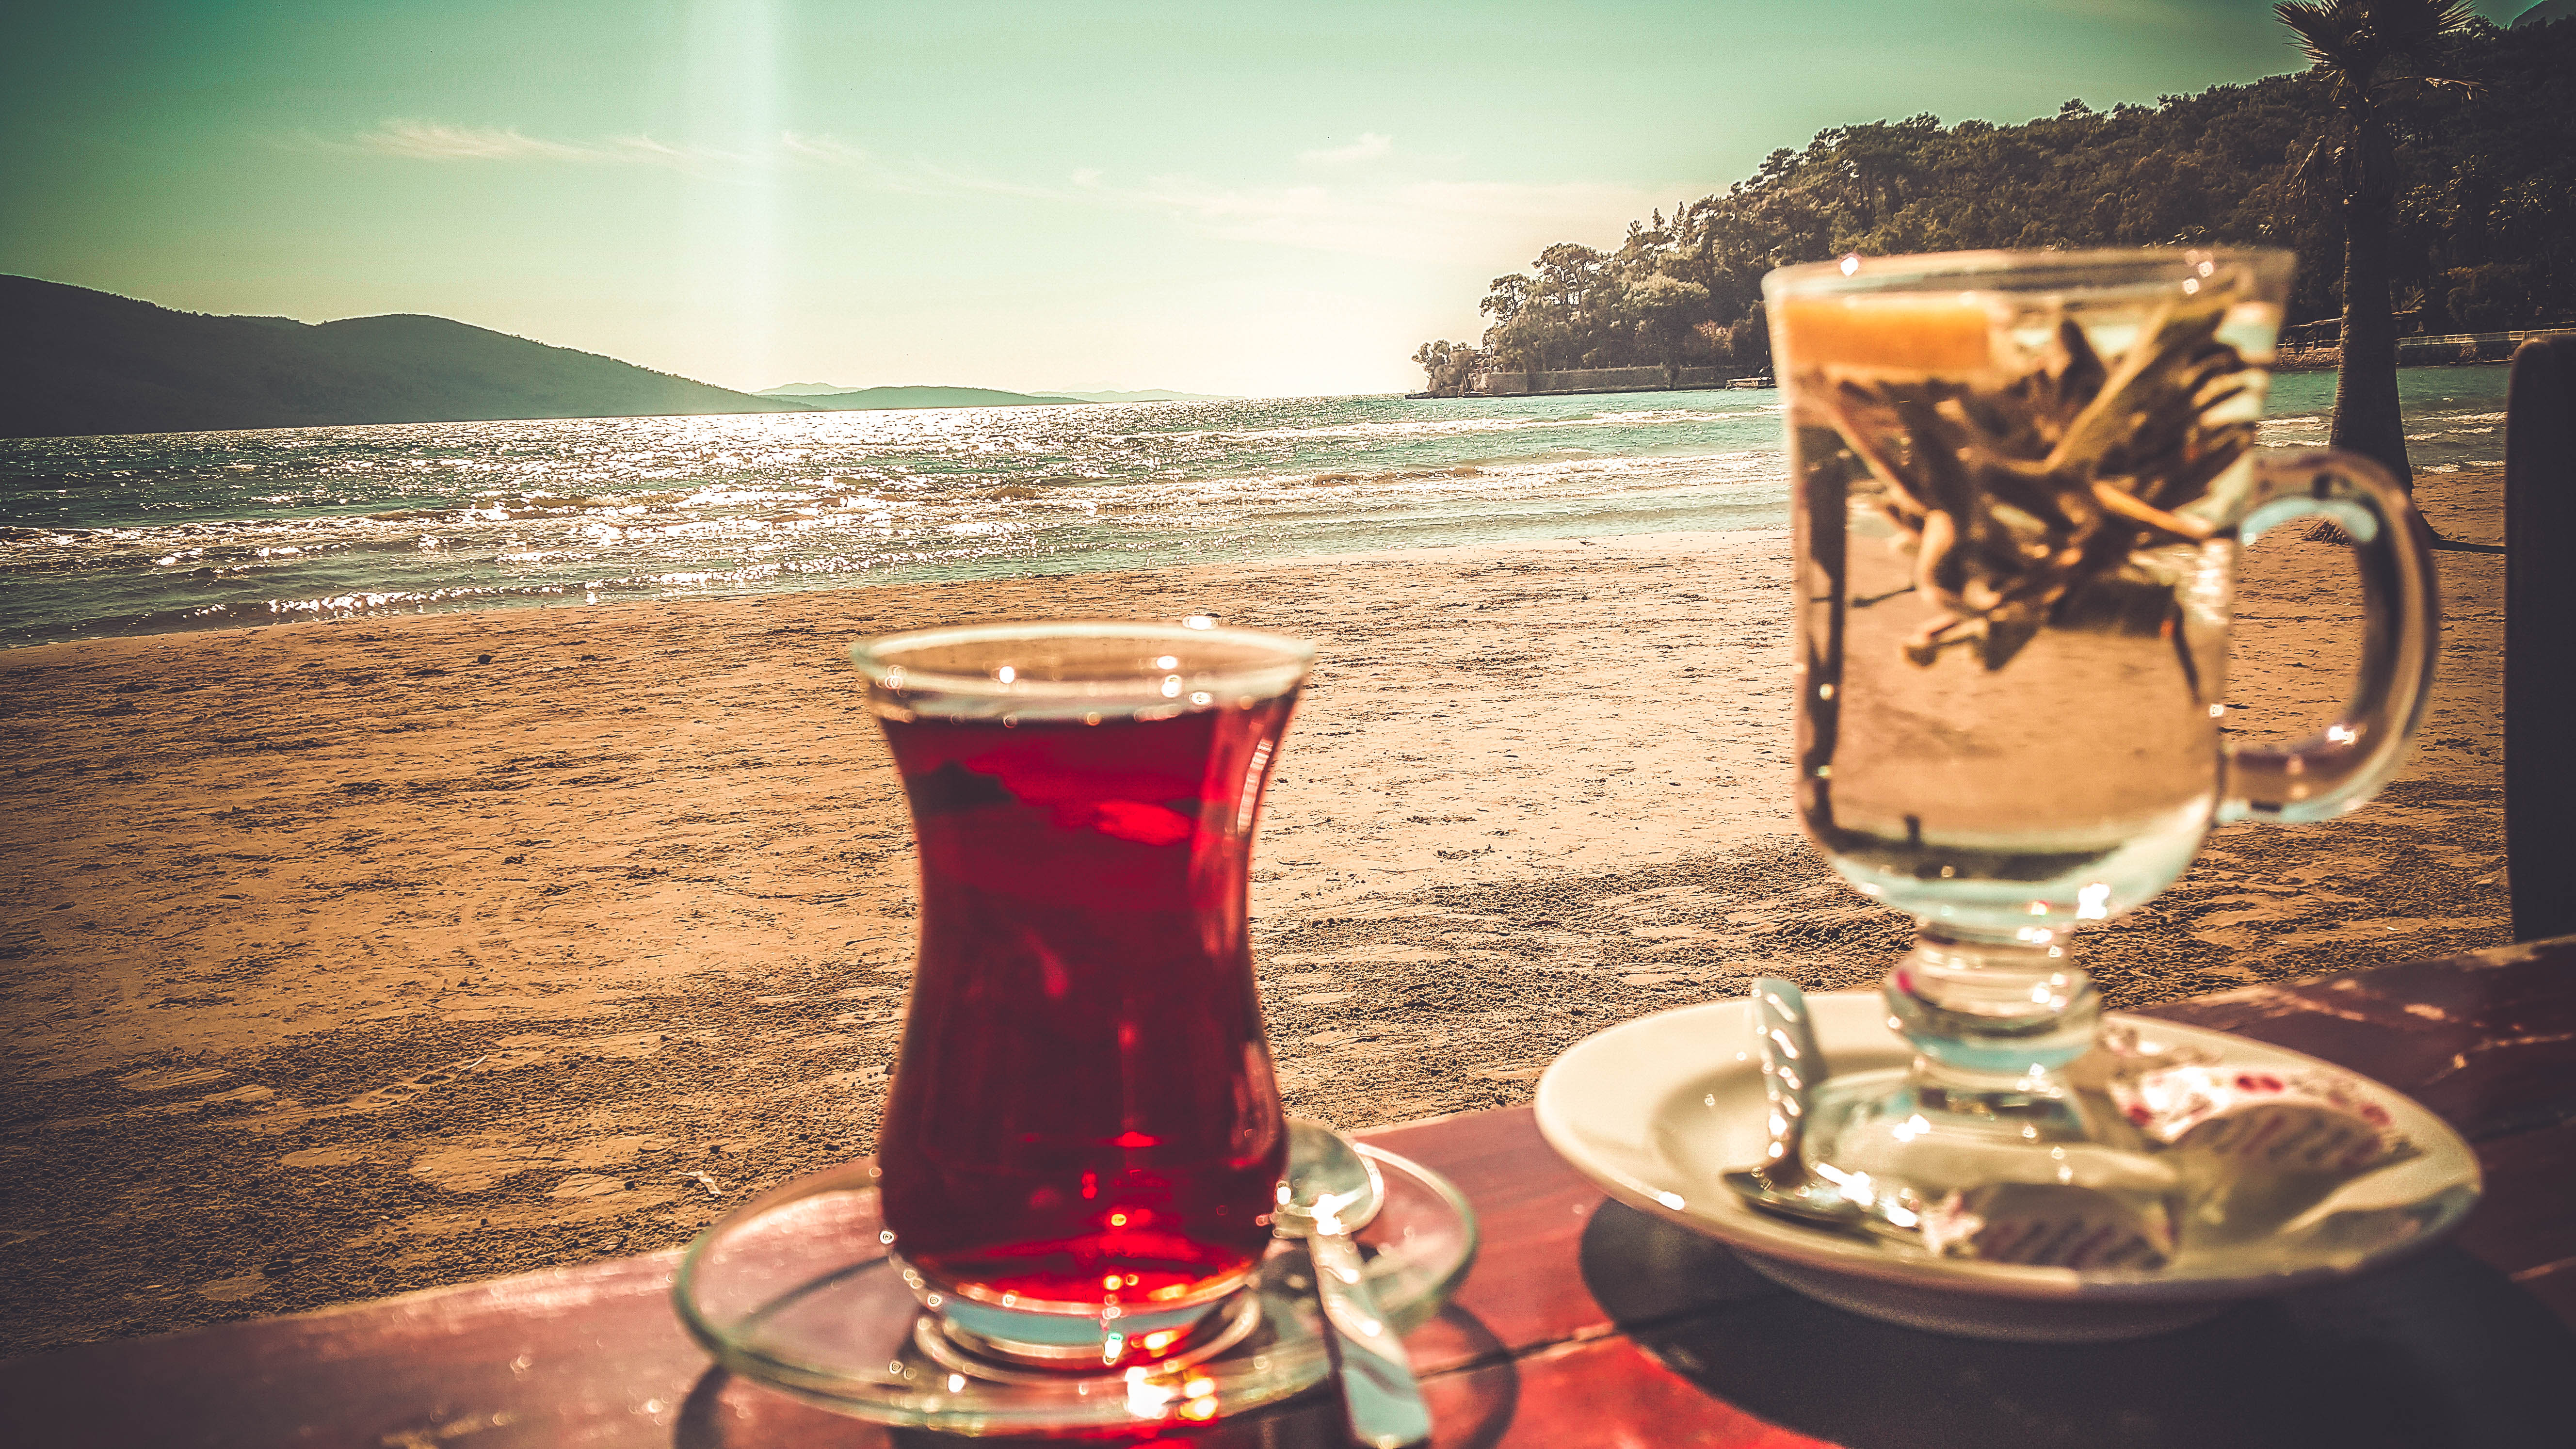
beach, sea, water, ocean, wine, tea, glass, restaurant, cup, color, beverage, drink, close up, image